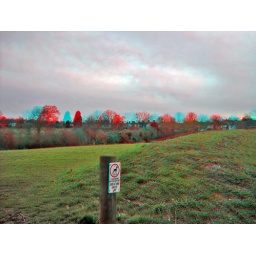
Belmont open space chislehurst in anaglyph 3D Stereo red cyan glasses to view